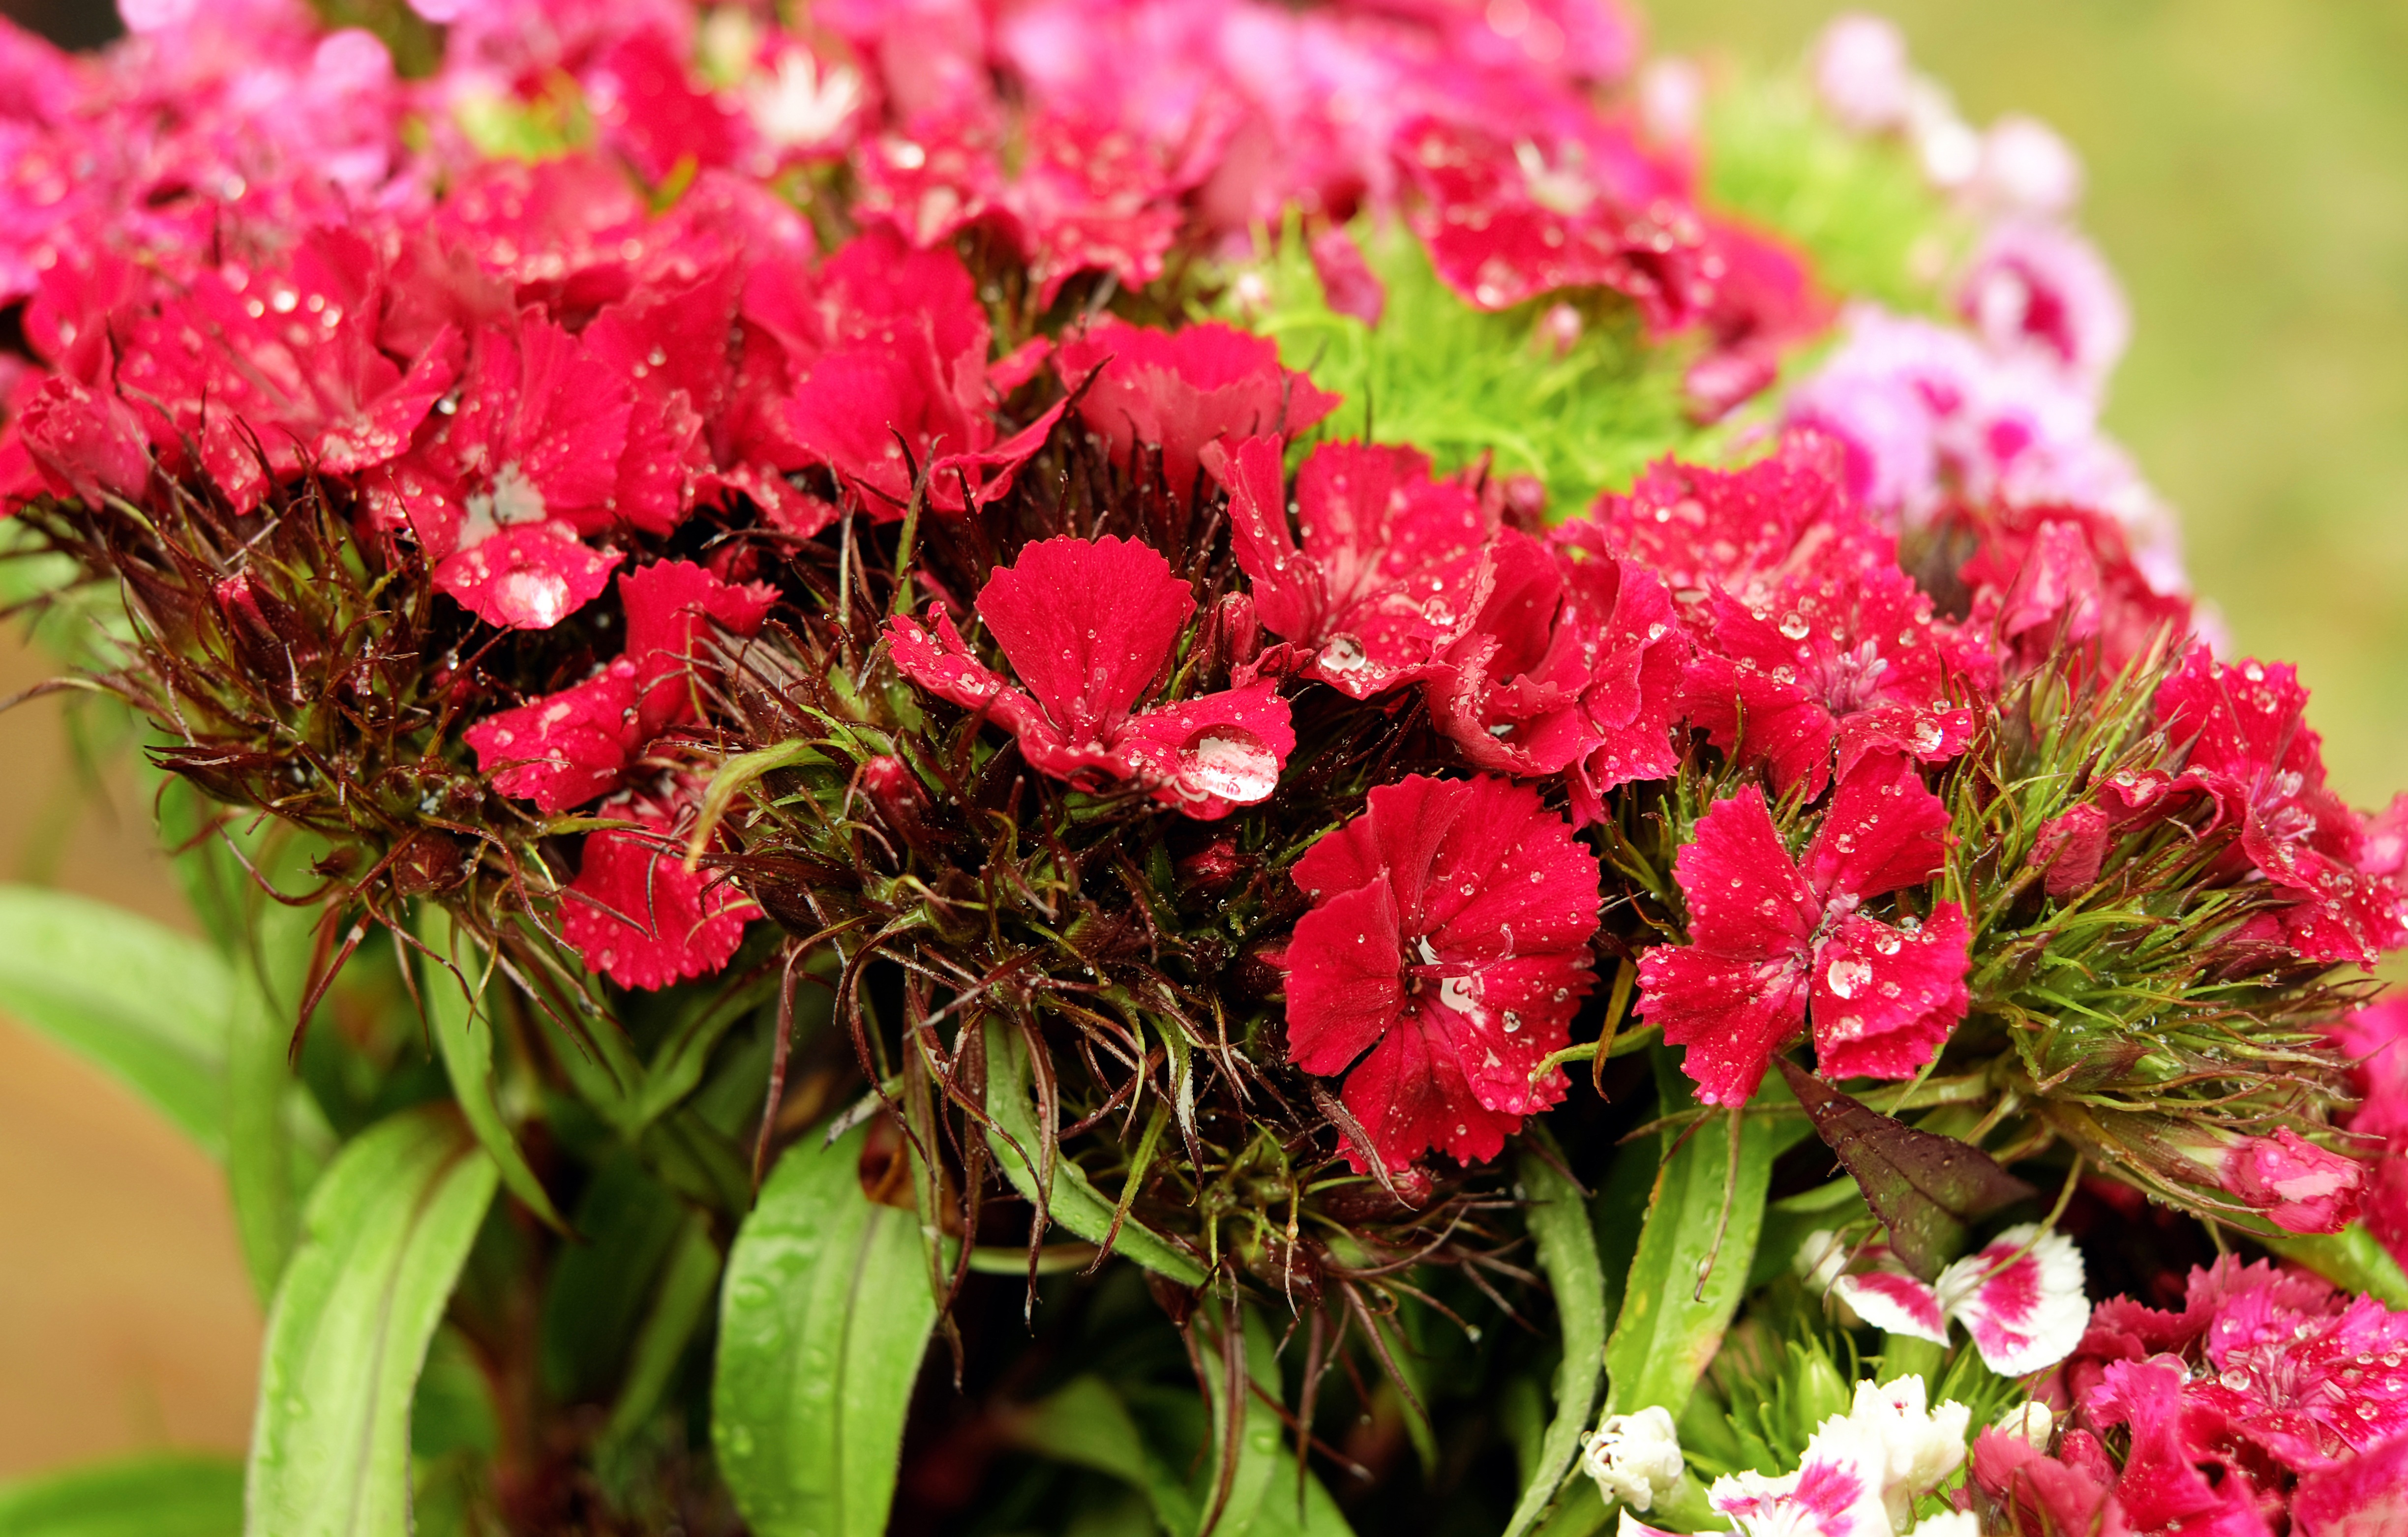
plant, flower, raindrop, red, pink, flora, flowers, shrub, carnation, rhododendron, floristry, dianthus, flowering plant, flower bouquet, floral design, sweet william, carnation family, annual plant, woody plant, land plant, flower arranging, pink family